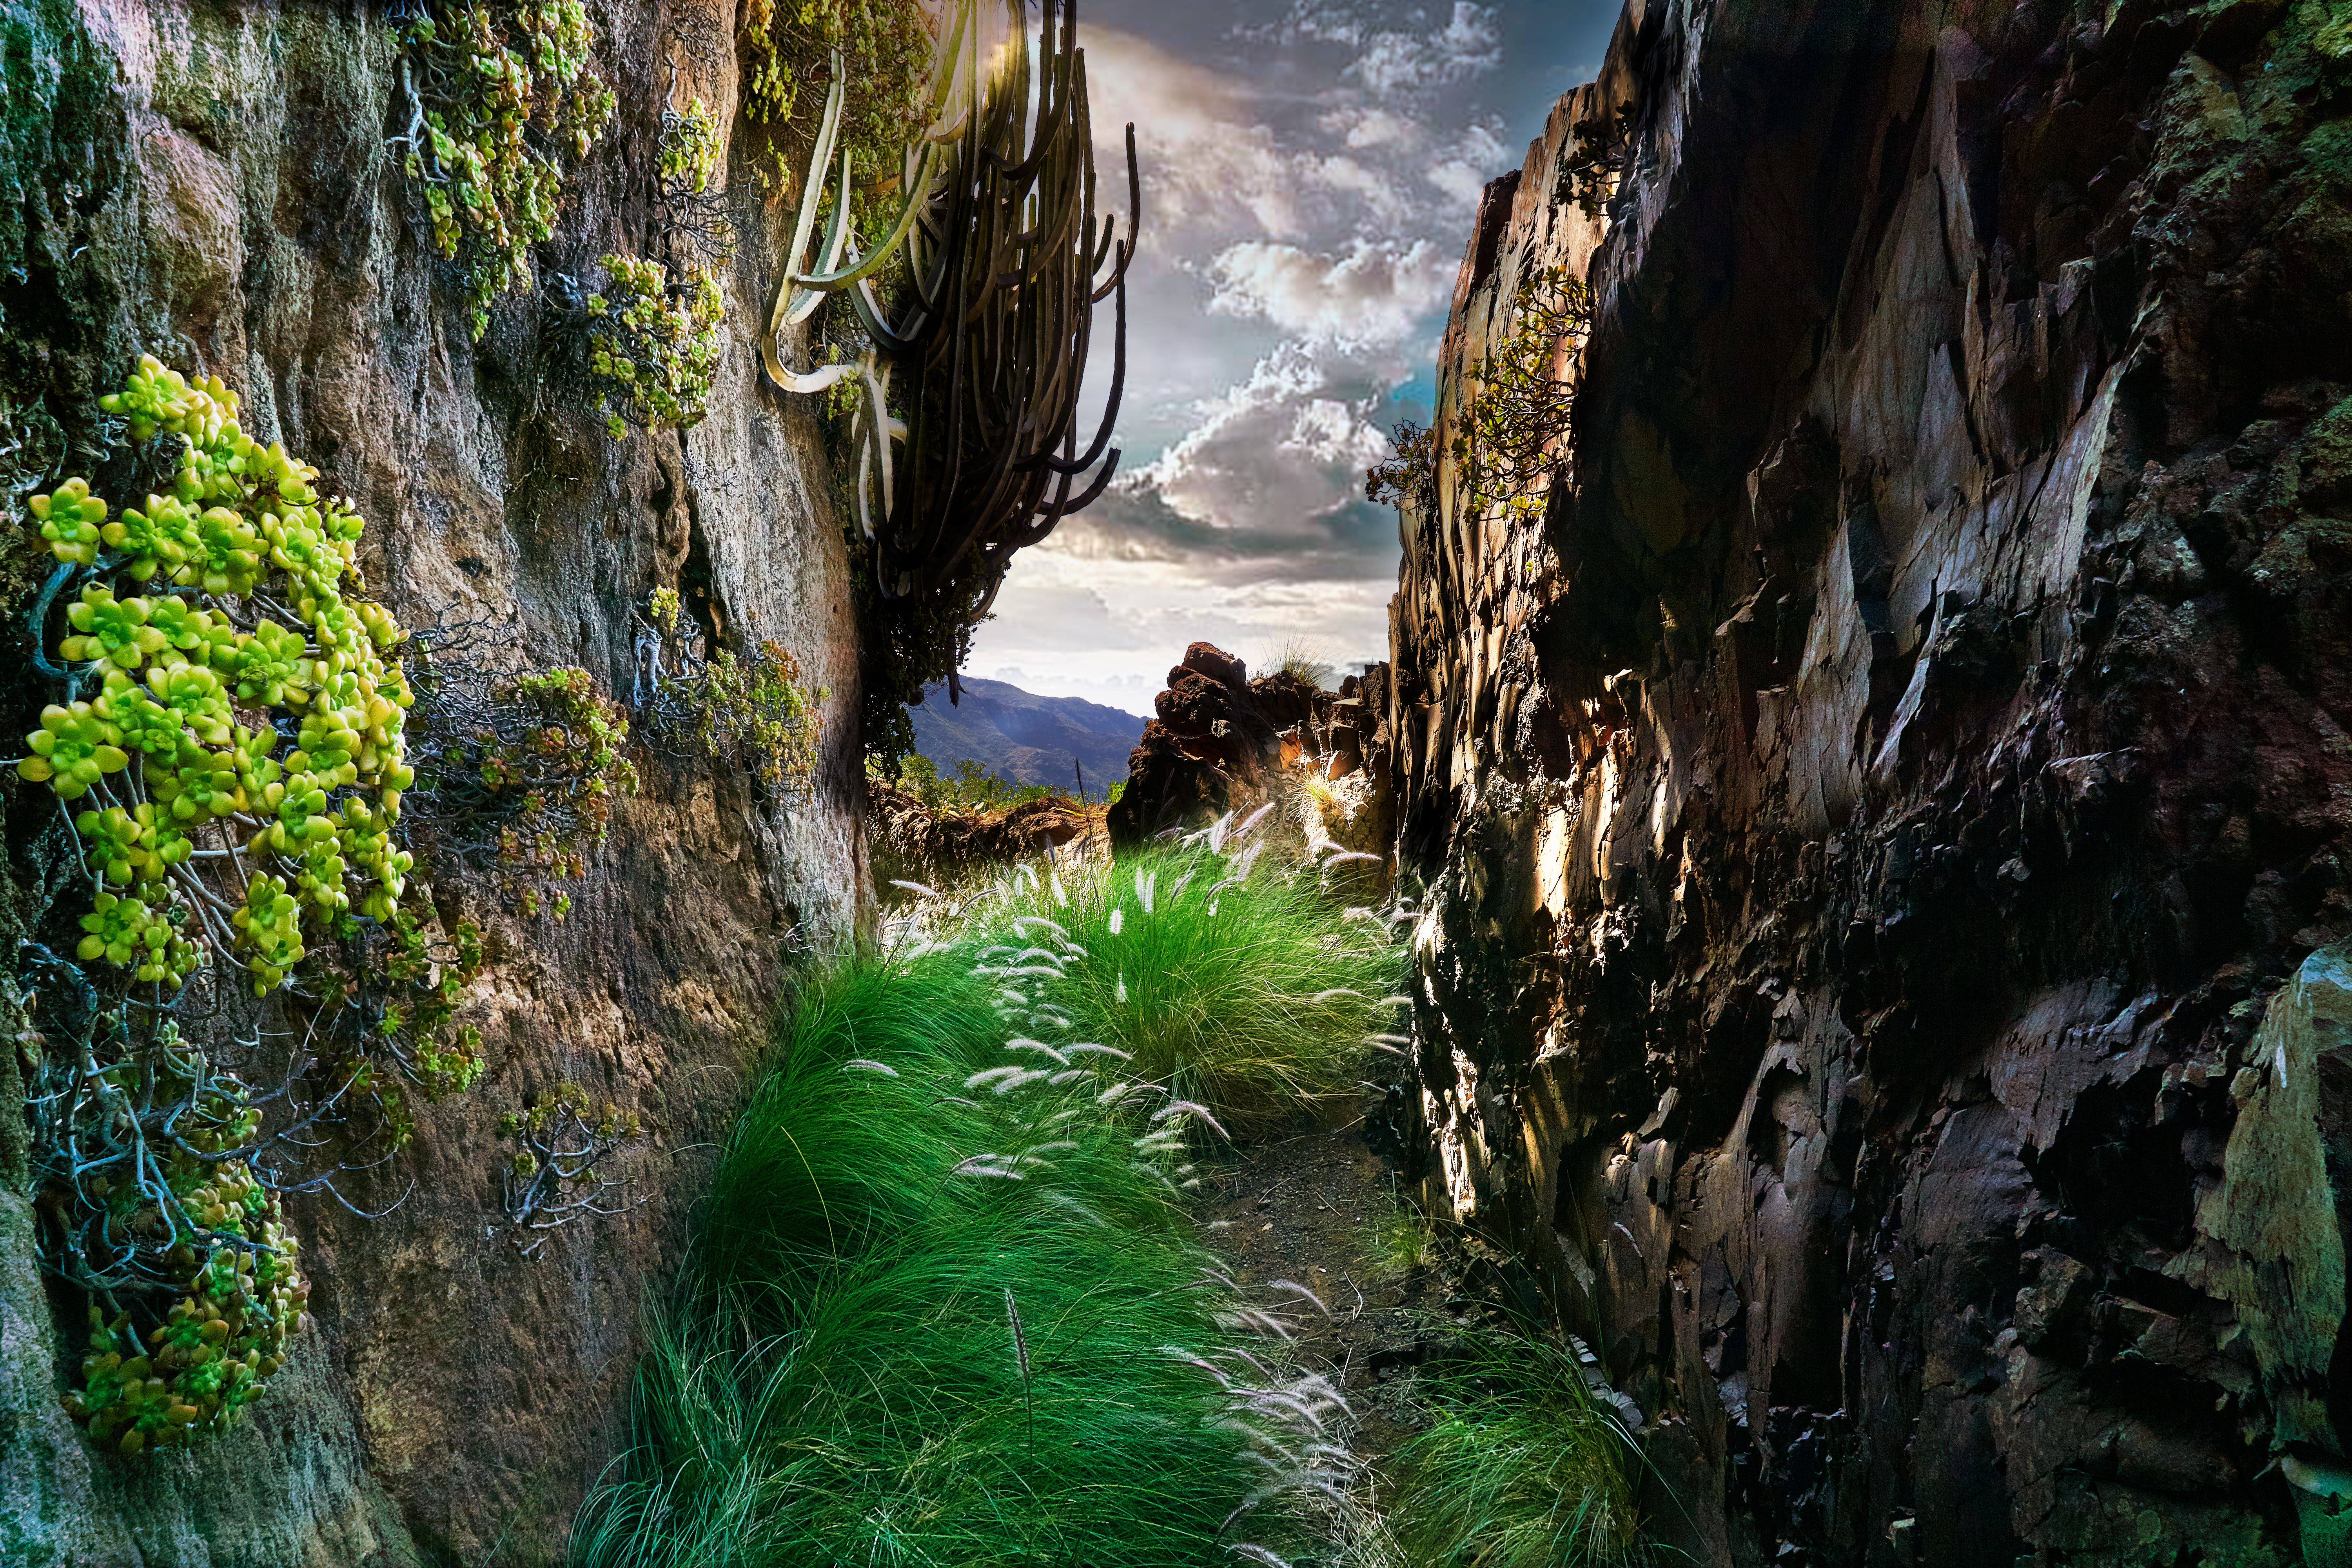
corridor, rocks, herb, nature, natural landscape, water, vegetation, rock, nature reserve, formation, tree, watercourse, national park, landscape, terrain, geology, coastal and oceanic landforms, plant, cliff, coast, forest, geological phenomenon, outcrop, ravine, river, trail, sea, canyon, old growth forest, jungle, rainforest, road, tourism, screenshot